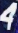
Number: 4